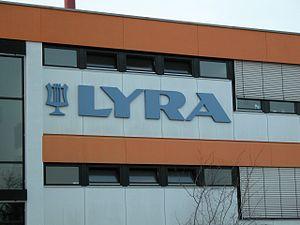
Lyra est un fabricant allemand de crayons, marqueurs et porte-mines créé en 1806 à Nuremberg.